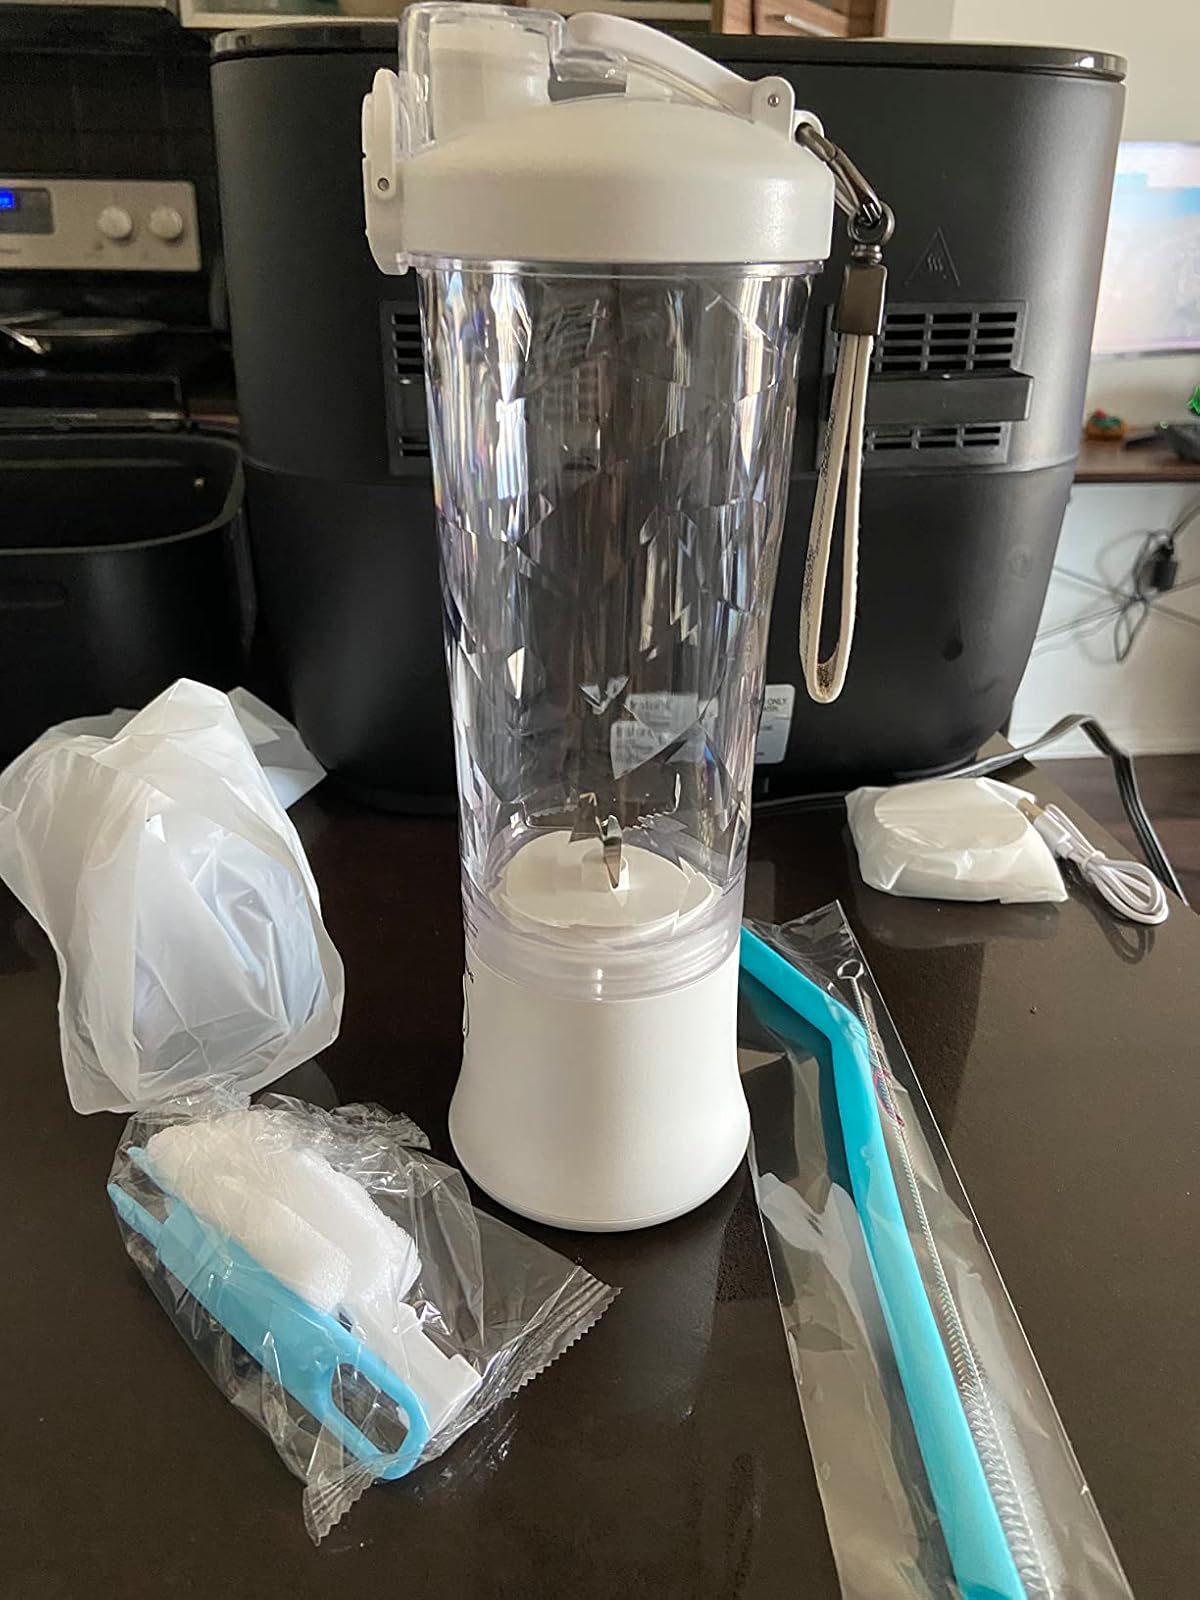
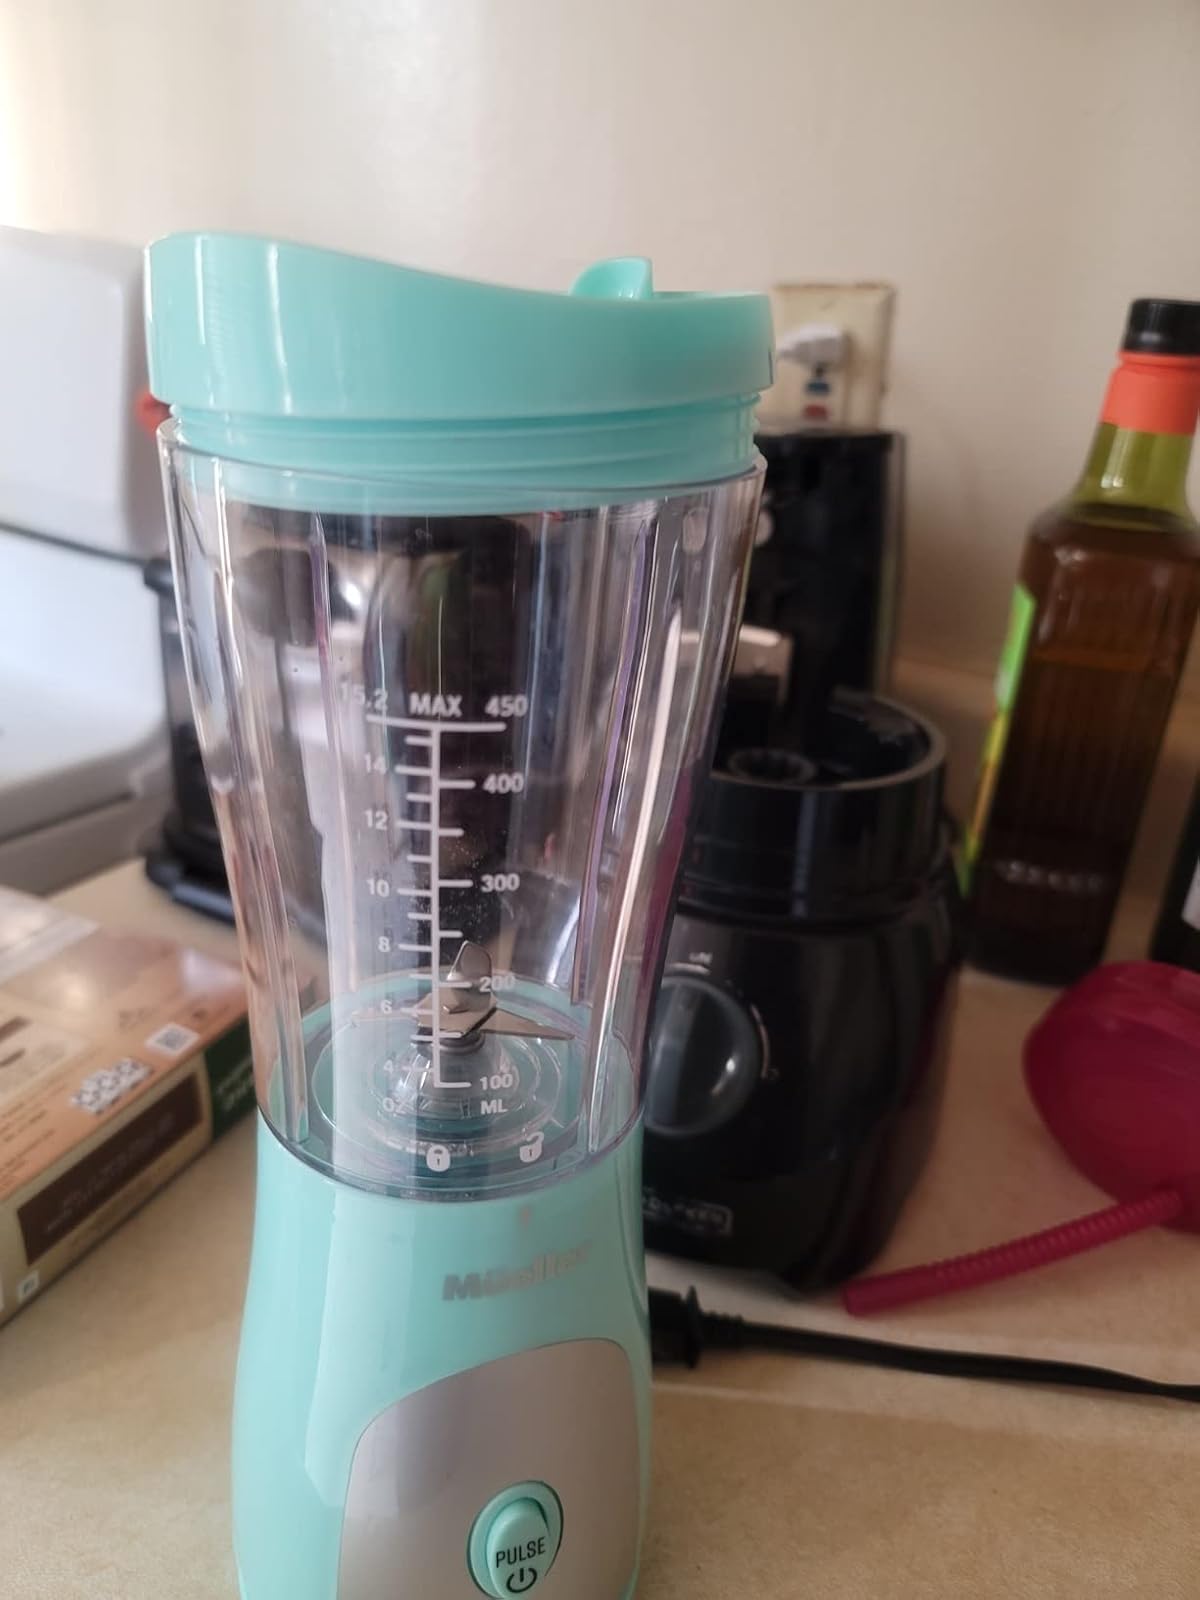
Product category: items_blender
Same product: no